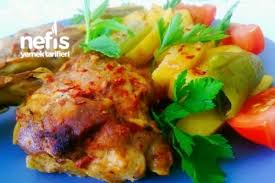
Yemek: lokum